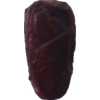
Label: dates